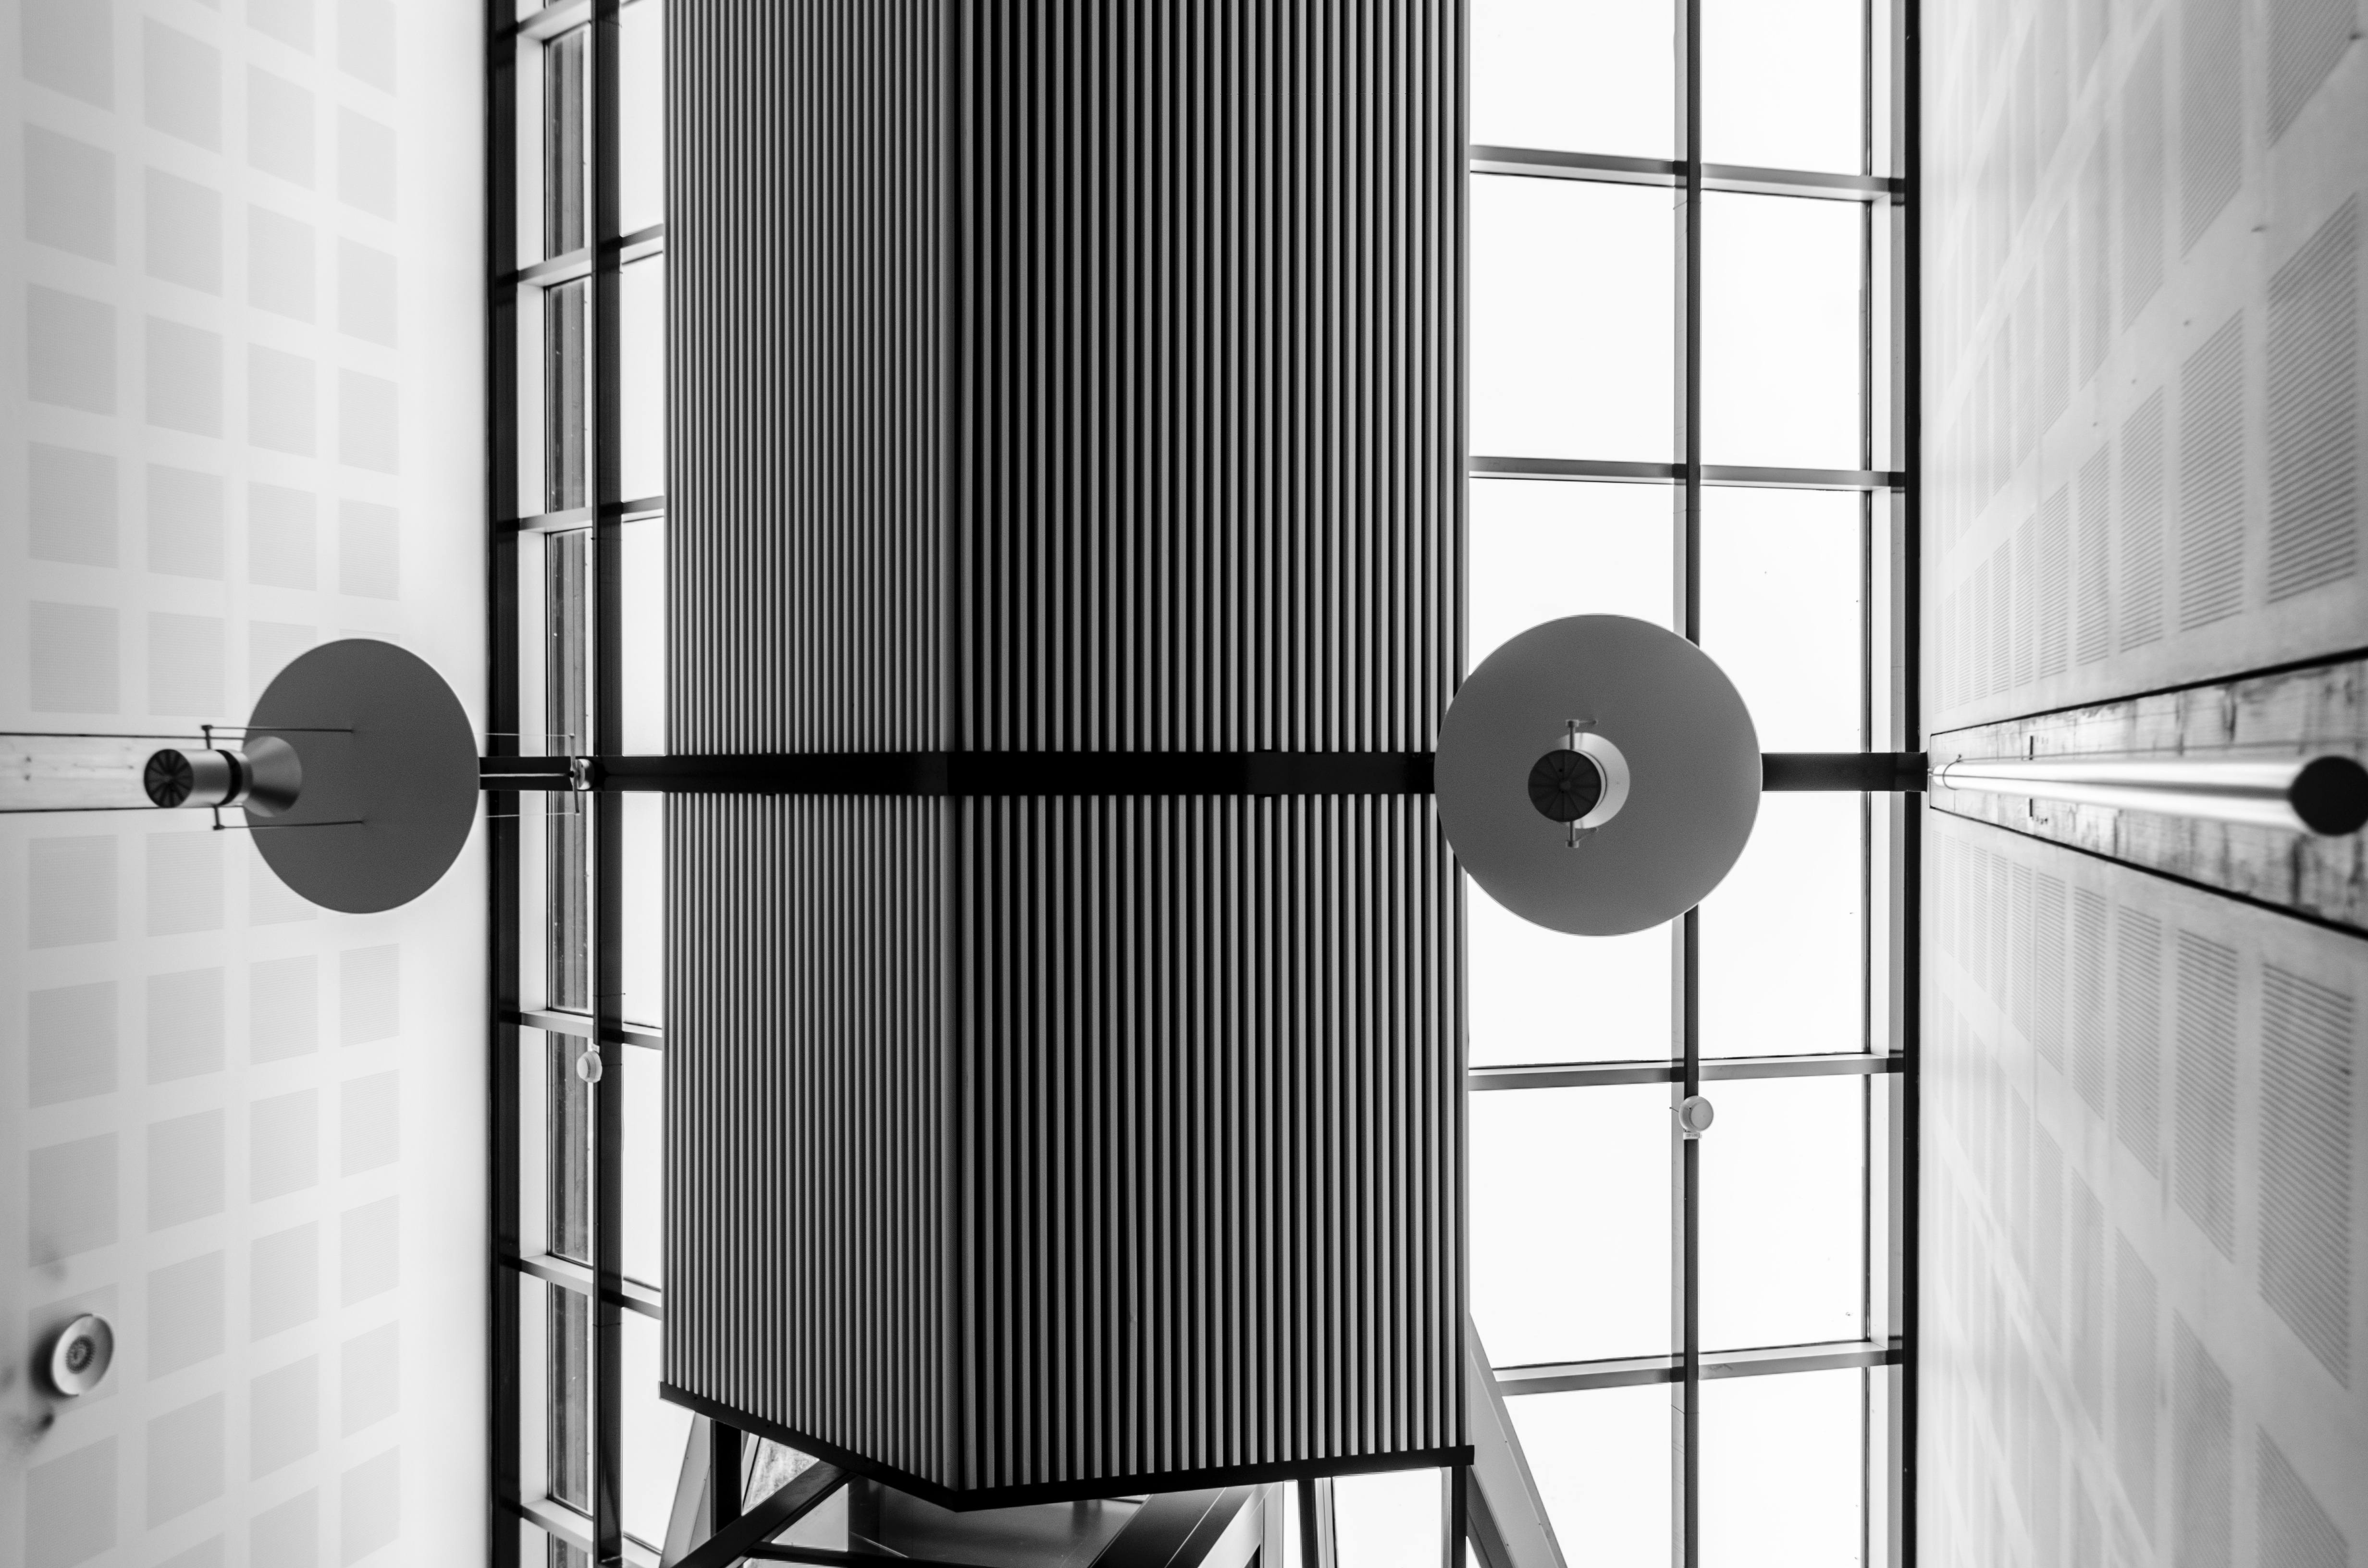
black and white, structure, room, monochrome, interior design, design, monochrome photography, window covering